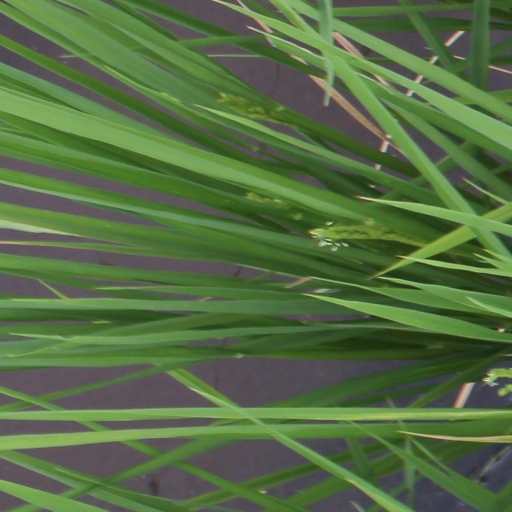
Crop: rice